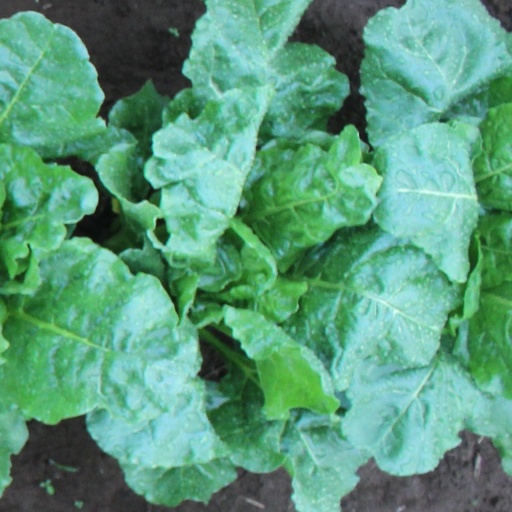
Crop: sugar beet